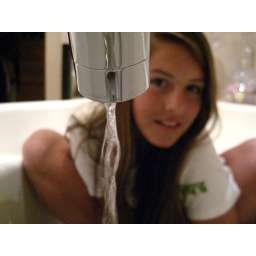
3-26-09.sick.i am under the bathtub faucet as well as under the weather :(